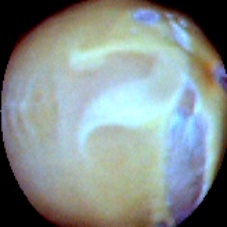
Label: Skin-damaged